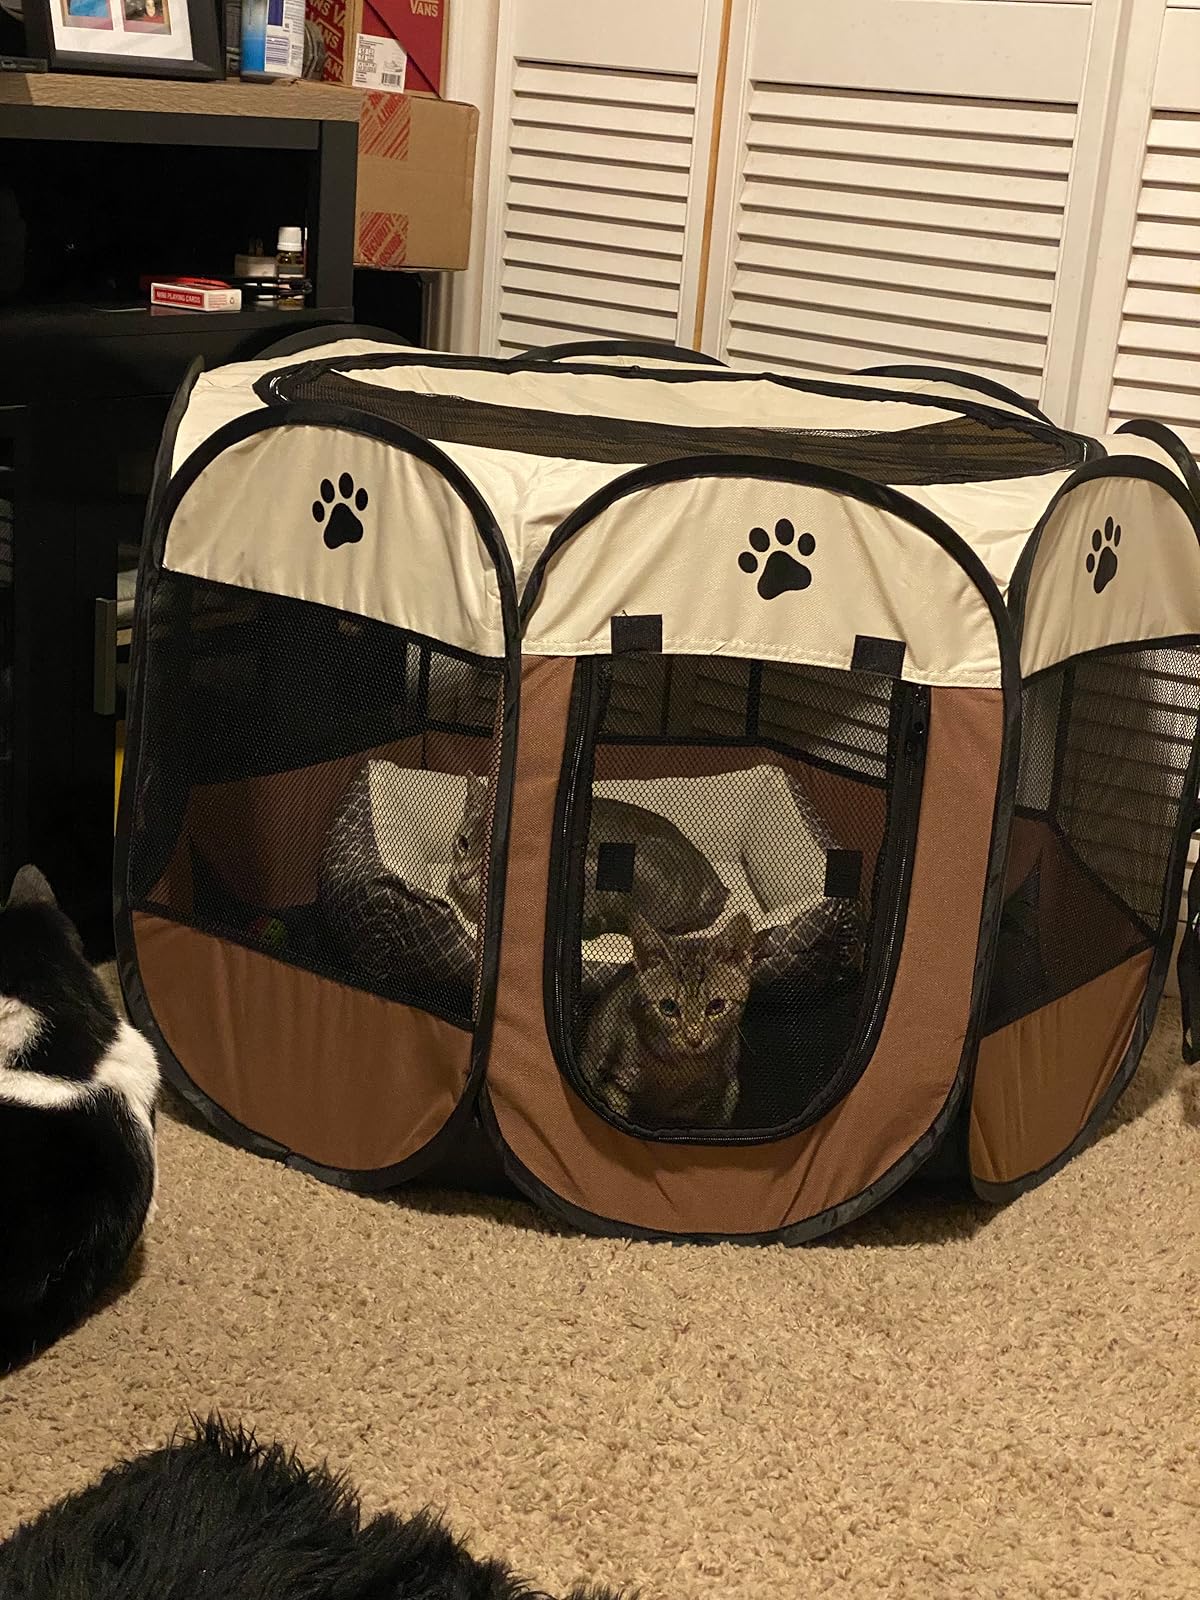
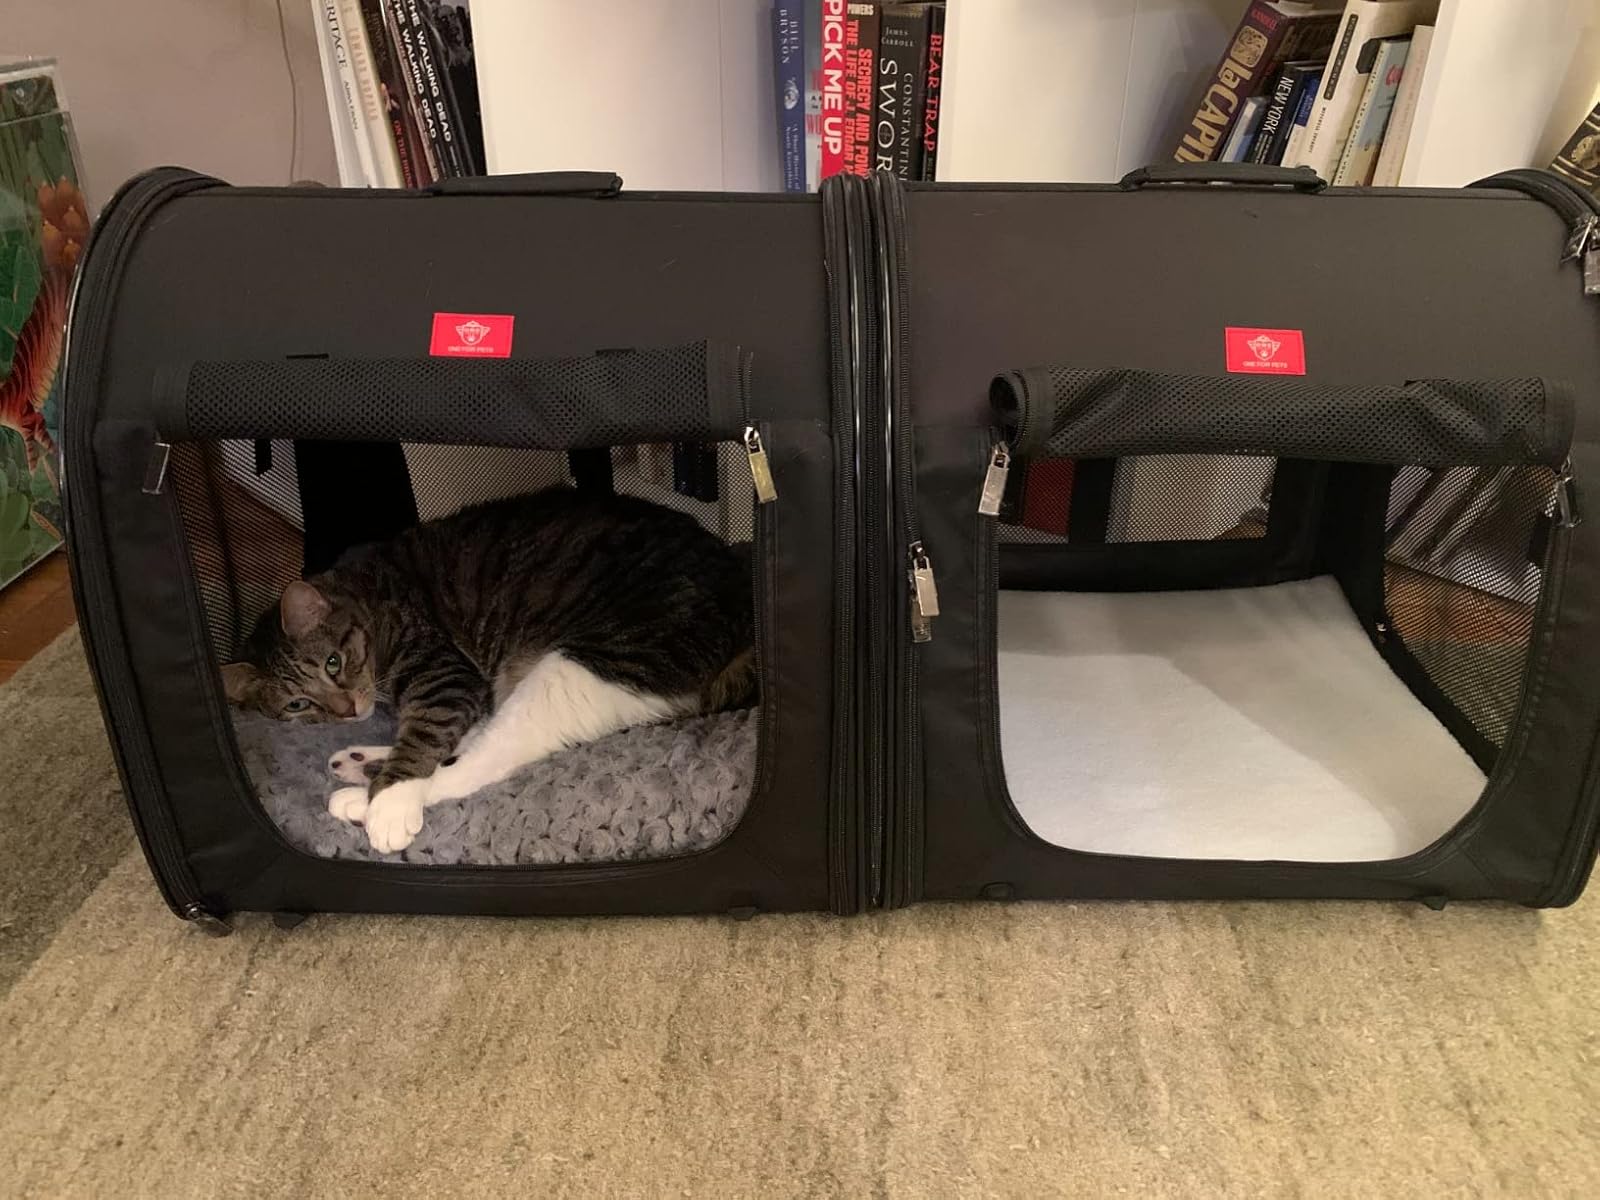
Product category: items_kennel
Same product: no